Robert Louis Stevenson

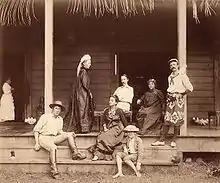
The author with his wife and their household in Vailima, Samoa, c. 1892

Thomas Stevenson died in 1887, leaving his 36-year-old son feeling free to follow the advice of his physician to try a complete change of climate. Stevenson headed for Colorado with his widowed mother and family. But after landing in New York, they decided to spend the winter in the Adirondacks at a cure cottage now known as Stevenson Cottage at Saranac Lake, New York. During the intensely cold winter, Stevenson wrote some of his best essays, including "Pulvis et Umbra". He also began "The Master of Ballantrae" and lightheartedly planned a cruise to the southern Pacific Ocean for the following summer.